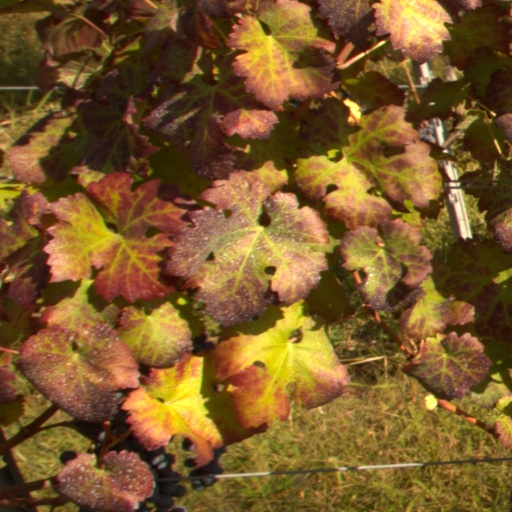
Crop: grape